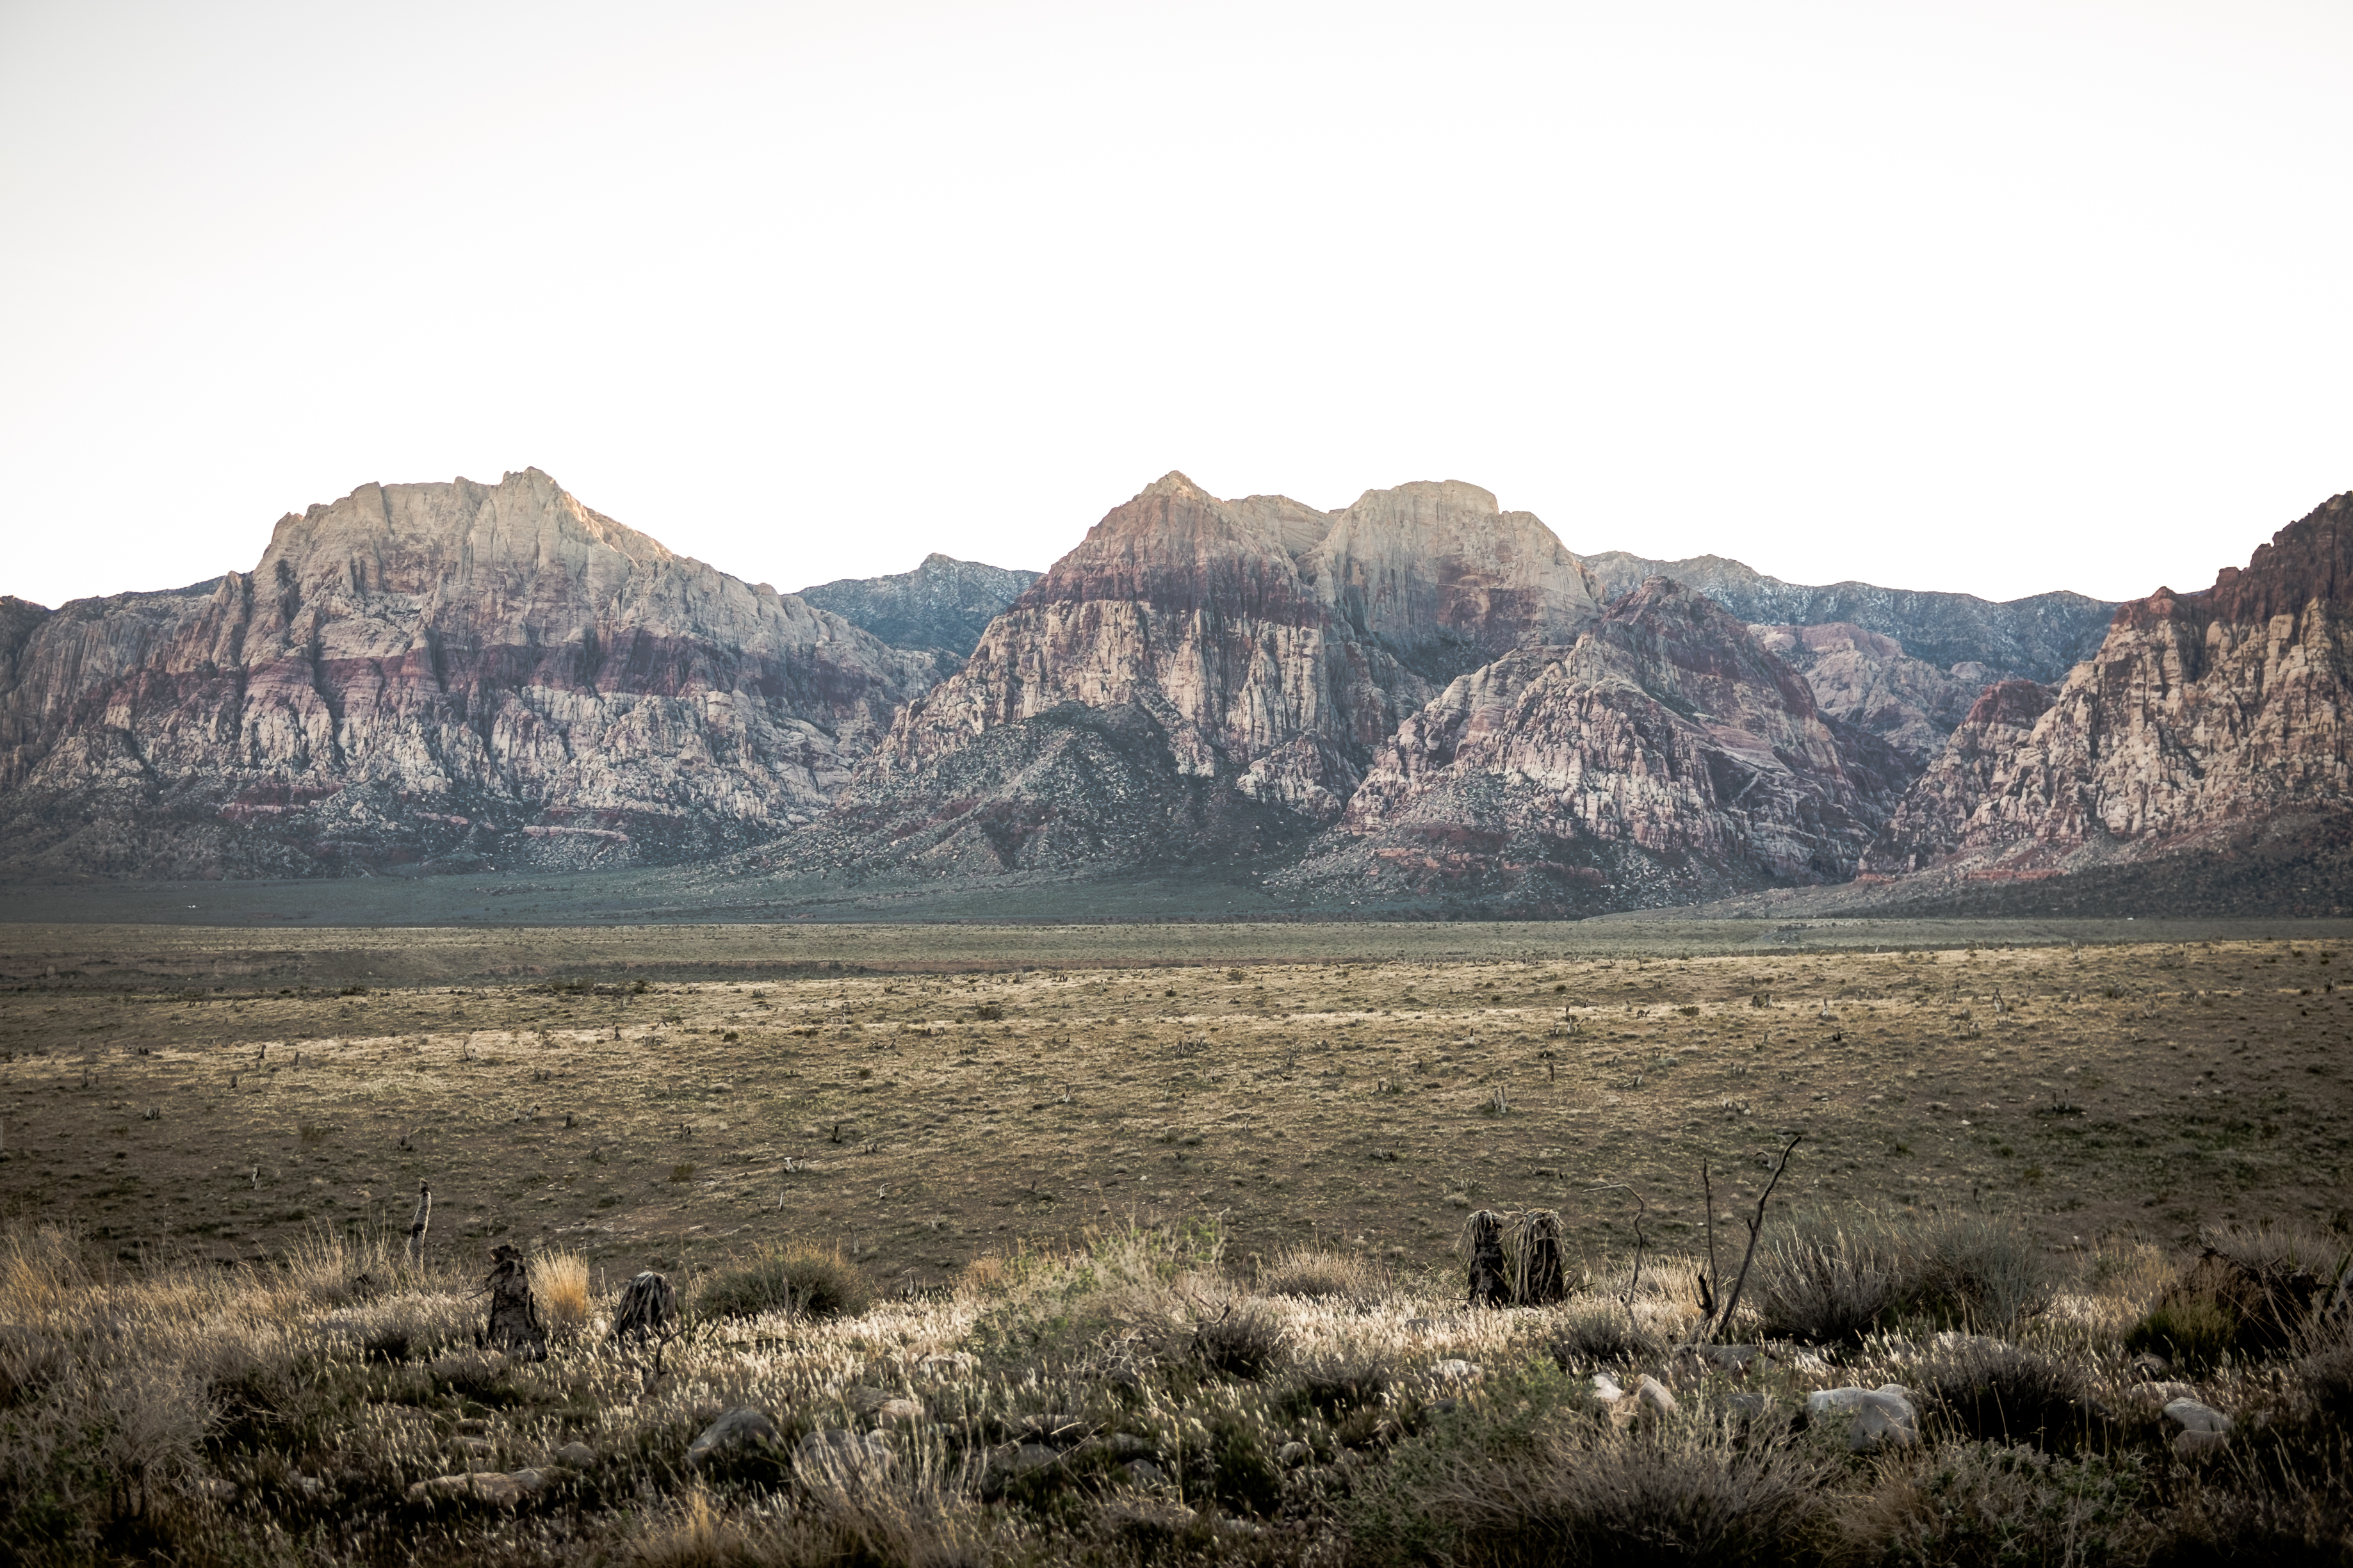
landscape, nature, grass, rock, wilderness, mountain, sky, ground, valley, land, mountain range, canyon, highland, national park, plants, rocks, geology, mountains, badlands, plateau, wadi, rocky mountains, landform, natural environment, geographical feature